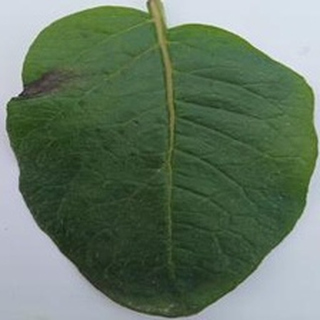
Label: potato_late_blight